Solar-like oscillations

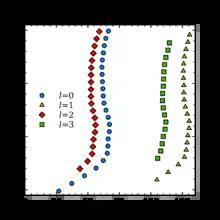
An echelle diagram for the Sun, using data for low-angular-degree modes from the Birmingham Solar Oscillations Network (BiSON). Modes of the same angular degree formula_1 form roughly vertical lines at high frequencies, as expected from the asymptotic behaviour of the mode frequencies.

The peak of the oscillation power roughly corresponds to lower frequencies and radial orders for larger stars. For the Sun, the highest amplitude modes occur around a frequency of 3 mHz with order formula_2, and no mixed modes are observed. For more massive and more evolved stars, the modes are of lower radial order and overall lower frequencies. Mixed modes can be seen in the evolved stars. In principle, such mixed modes may also be present in main-sequence stars but they are at too low frequency to be excited to observable amplitudes. High-order pressure modes of a given angular degree formula_1 are expected to be roughly evenly-spaced in frequency, with a characteristic spacing known as the large separation formula_4. This motivates the echelle diagram, in which the mode frequencies are plotted as a function of the frequency modulo the large separation, and modes of a particular angular degree form roughly vertical ridges.